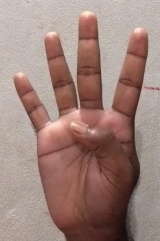
ASL sign: 4